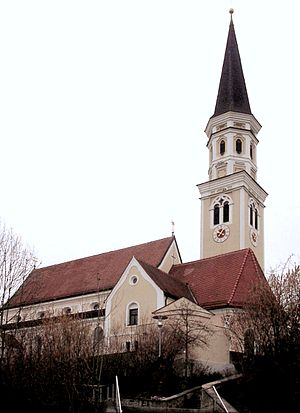
Odelzhausen
St. Benedikt Odelzhausen
Odelzhausen er en kommune i Landkreis Dachau, i Regierungsbezirk Oberbayern i den tyske delstat Bayern, med godt 4.100 indbyggere. Odelzhausen udgør sammen med kommunerne Sulzemoos og Pfaffenhofen an der Glonn Verwaltungsgemeinschaft Odelzhausen.